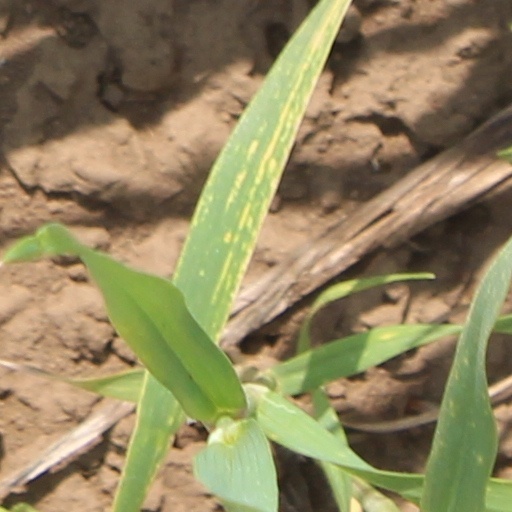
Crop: wheat